1934 Primera División de Chile

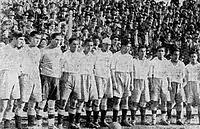
Magallanes, champions

The 1934 Campeonato Nacional de Fútbol Profesional was Chilean first tier’s 2nd season. Magallanes were the tournament’s champions, winning their second ever title.